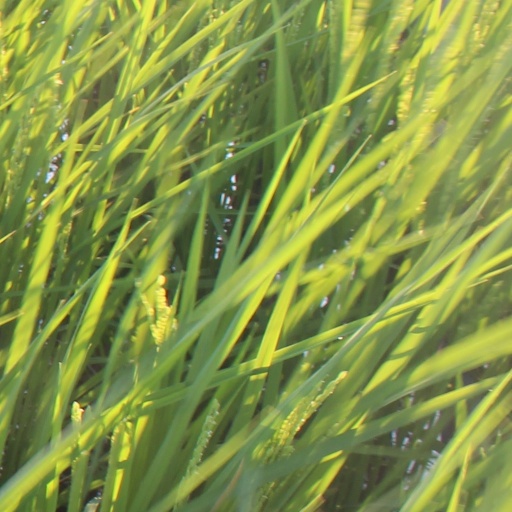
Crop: rice